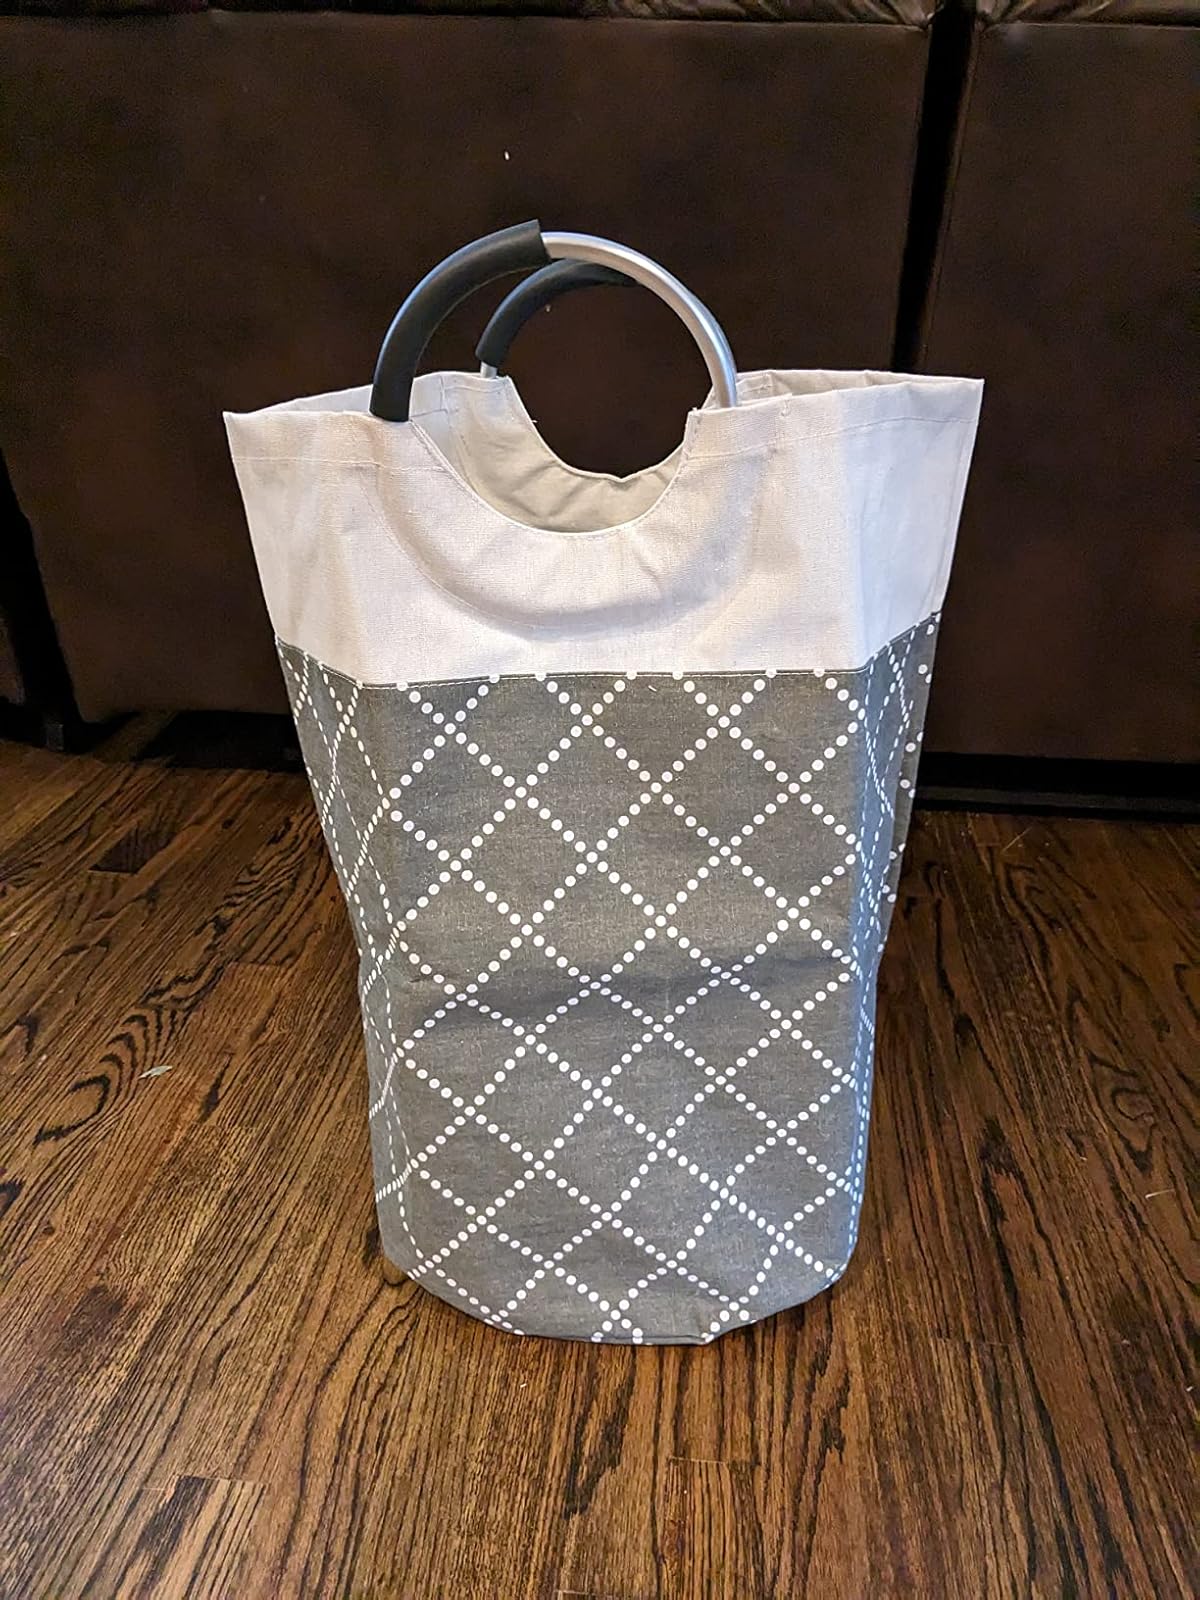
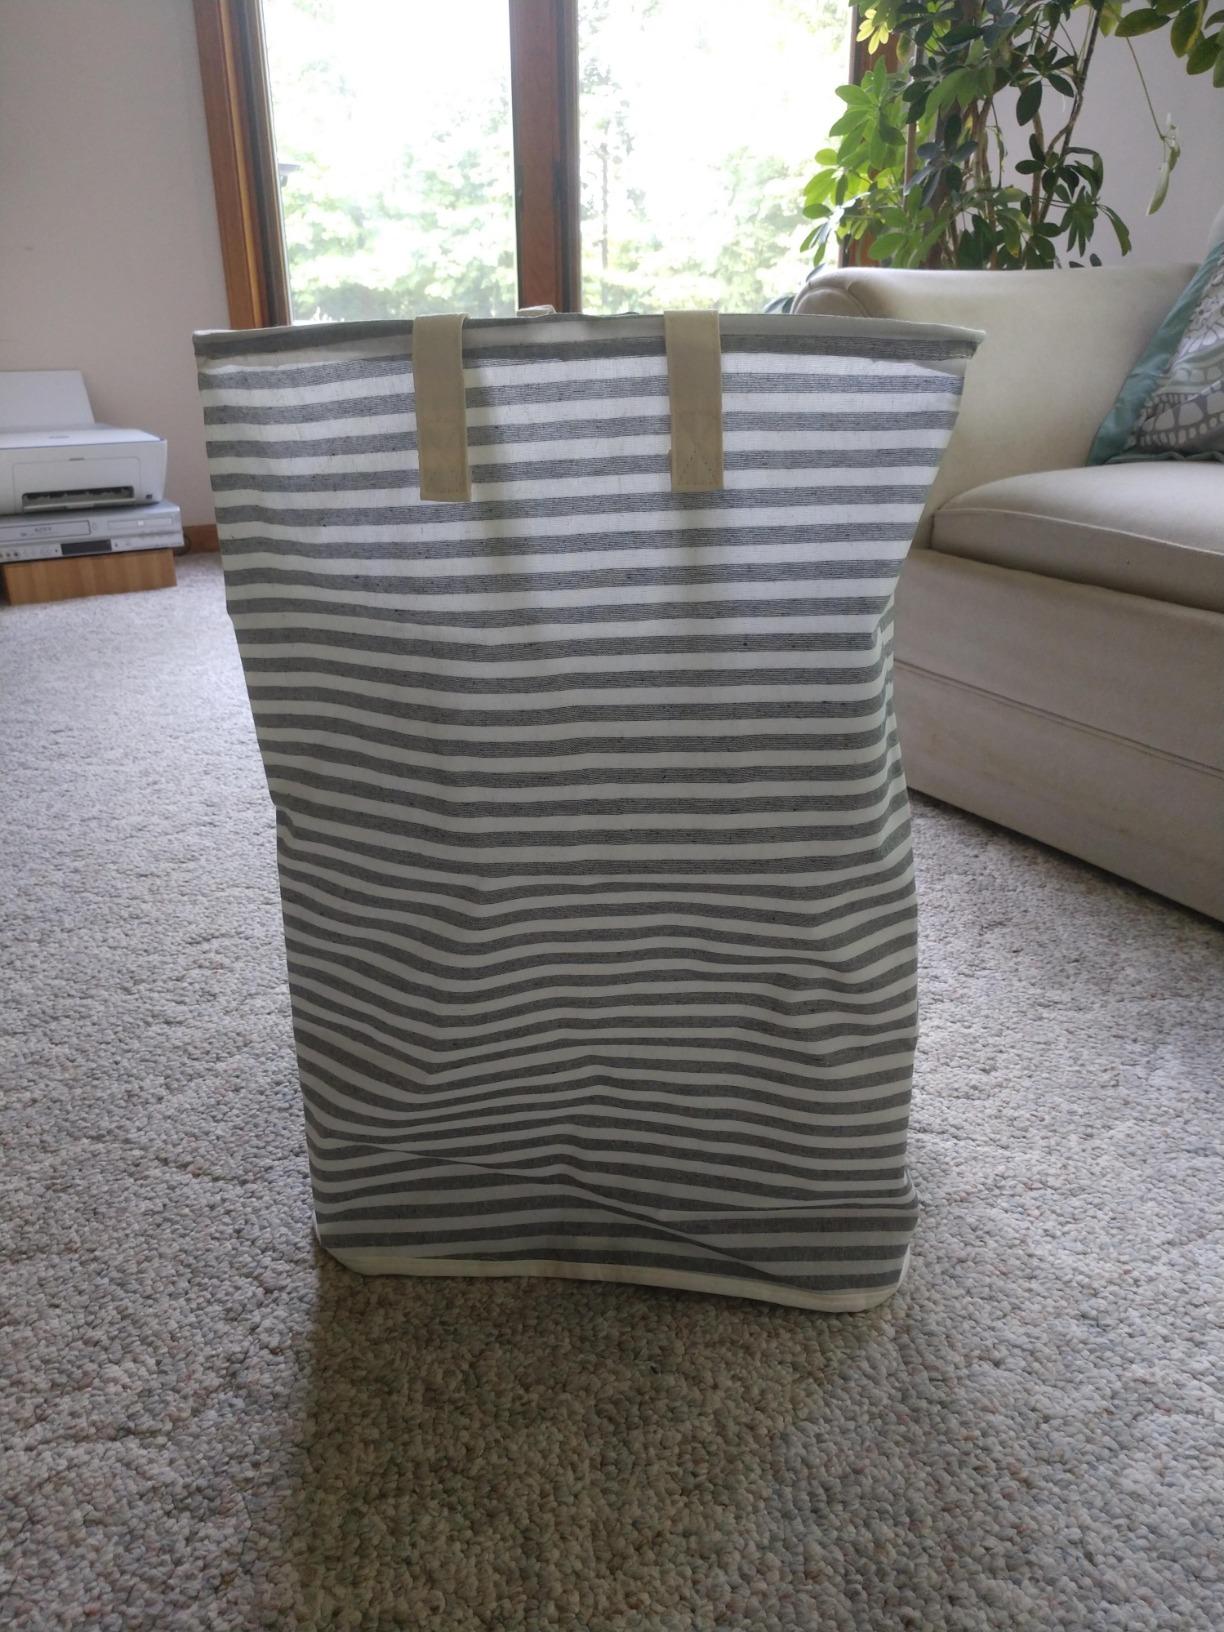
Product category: items_hamper
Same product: no